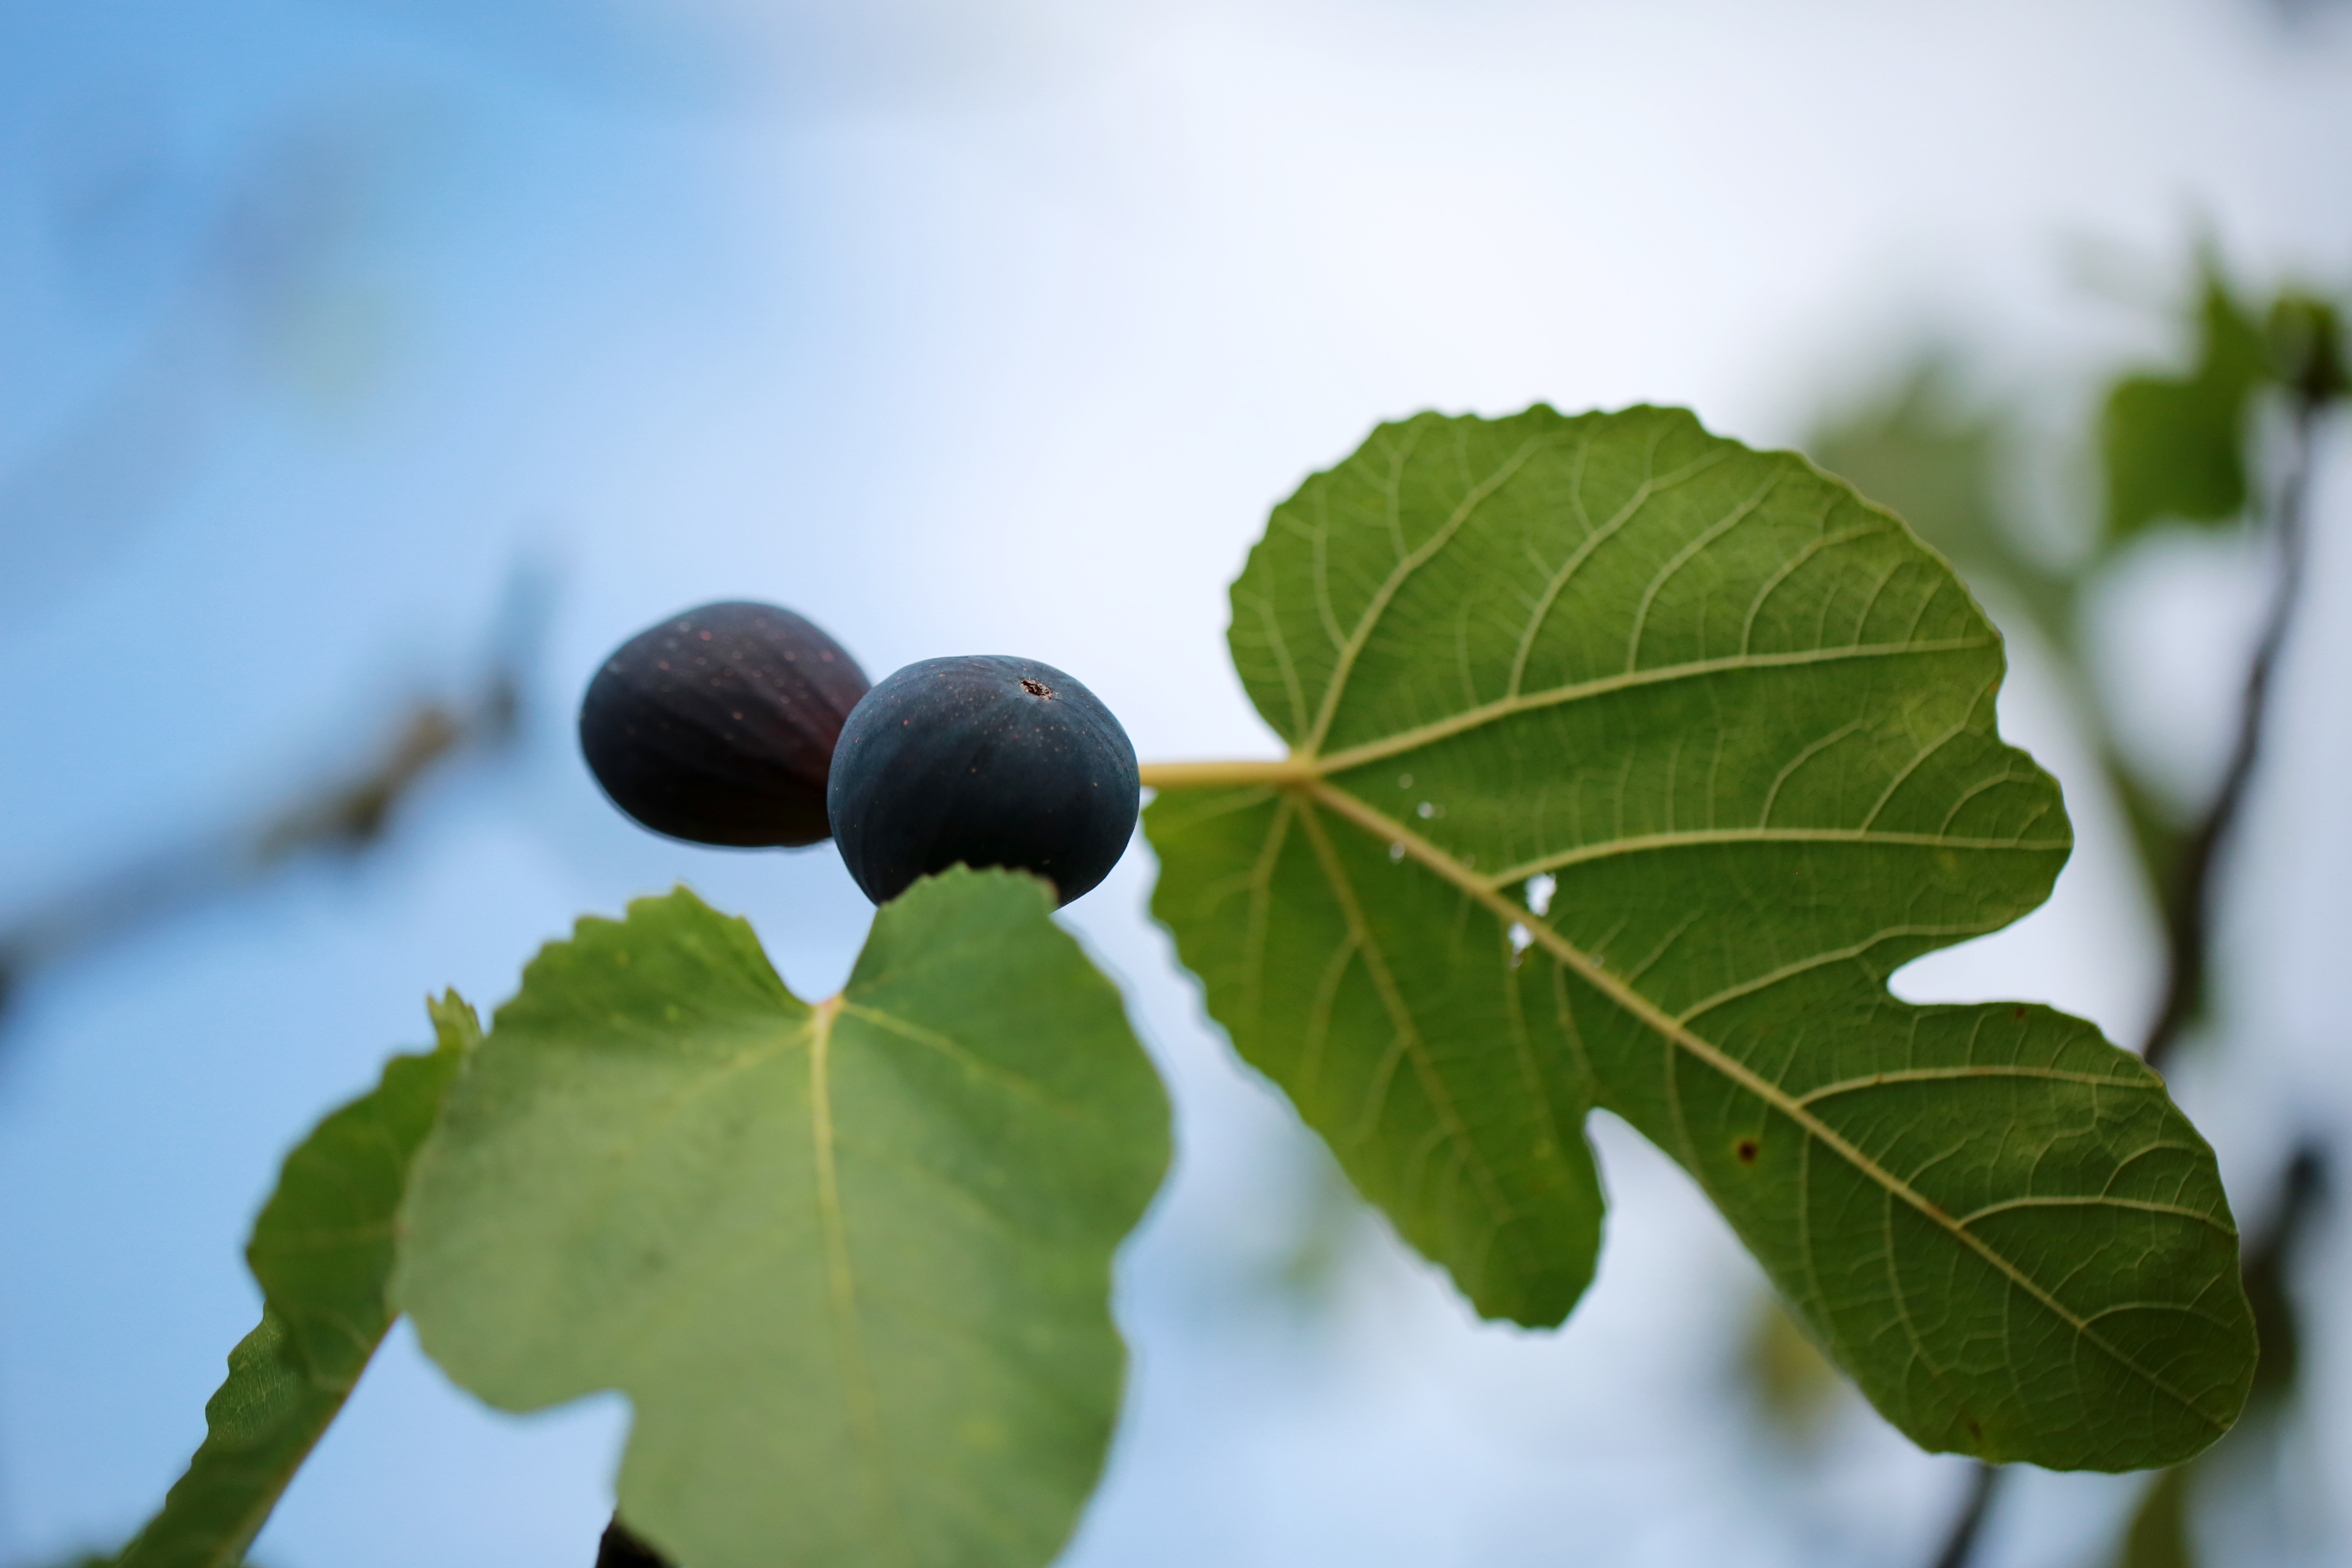
tree, nature, outdoor, branch, plant, fruit, sweet, sunlight, leaf, flower, europe, food, green, produce, autumn, canon, flora, close up, trees, midi, shrub, fruits, arbres, southfrance, sdfrankreich, zuidfrankrijk, mditerrane, production, obste, rhnealpes, ardche, labeaume, exterieur, ruoms, figuier, figuesnoires, rcolte, sucre, findt, figues, baum, figs, fondant, feigen, mielleux, macro photography, flowering plant, woody plant, land plant